White River Light

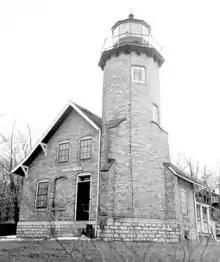
White River Light Station, Source: U.S. Coast Guard Archives

The White River Light is a lighthouse on Lake Michigan near the city of Whitehall, Michigan. It sits on a thin peninsula of land separating Lake Michigan from White Lake. The building was built in 1875.